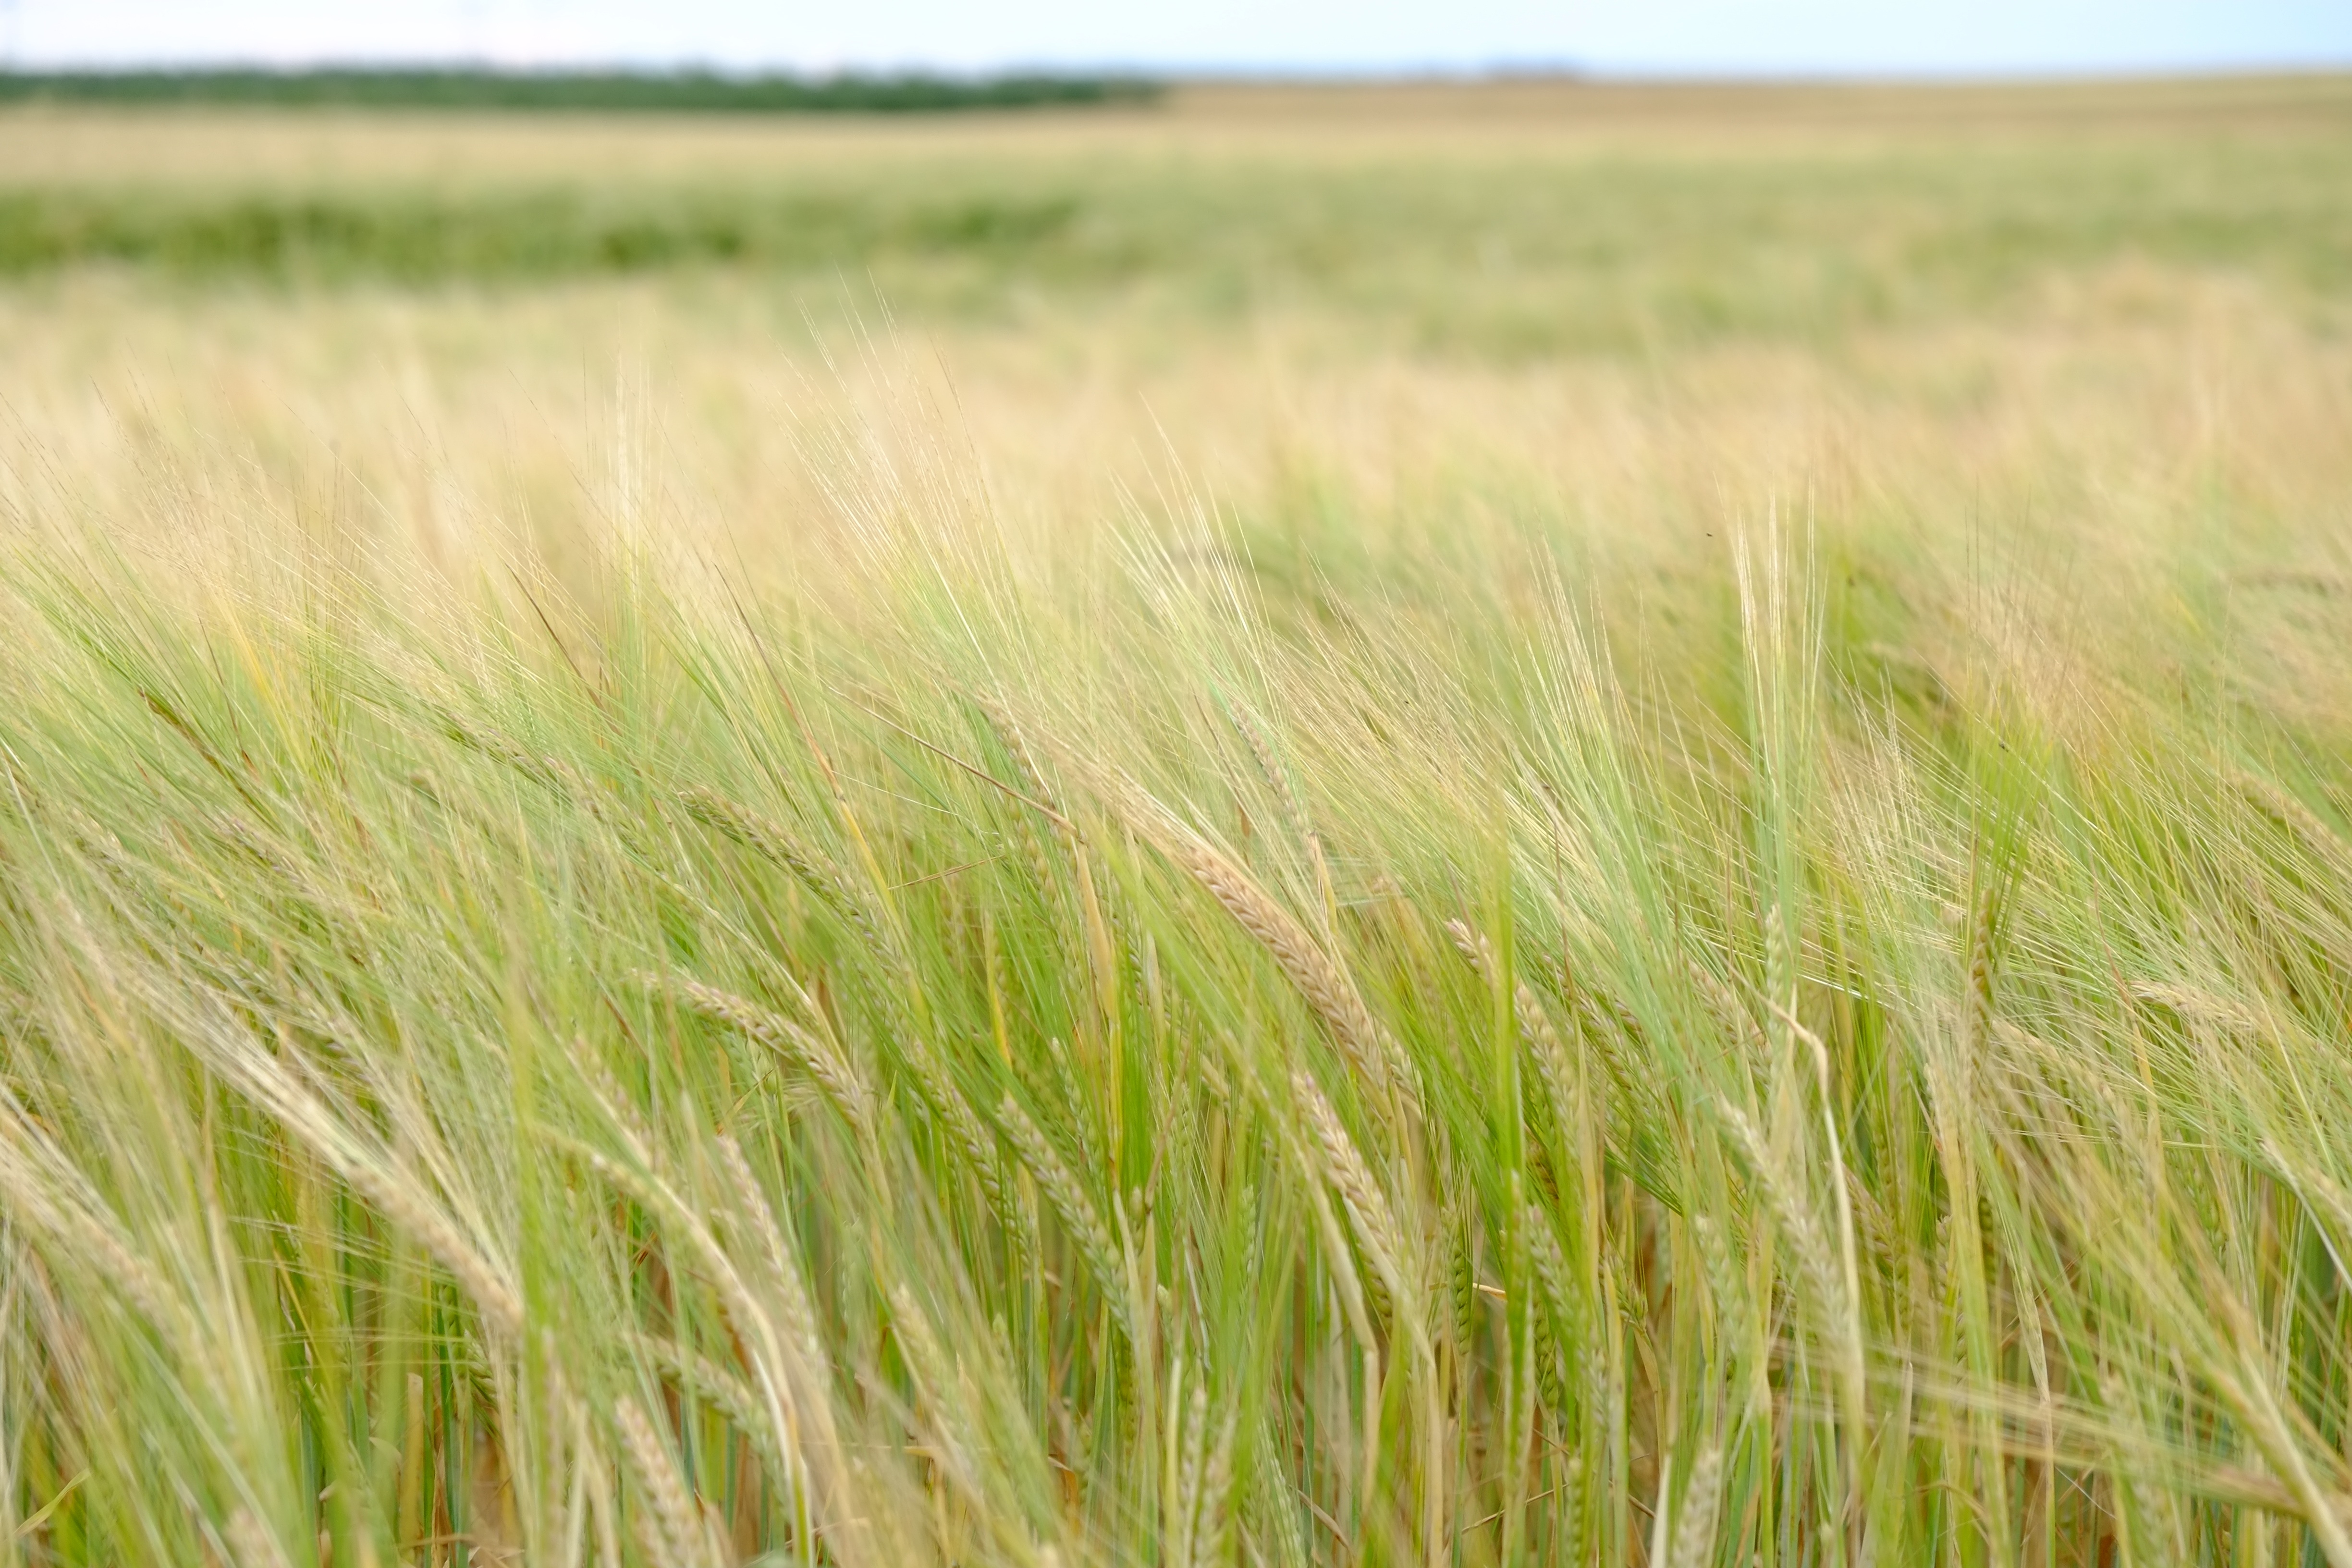
nature, grass, plant, field, lawn, meadow, barley, wheat, grain, prairie, summer, food, green, crop, pasture, soil, agriculture, close, plain, spike, cereal, grassland, rye, cornfield, cereals, ecosystem, immature, steppe, field crops, awns, paddy field, flowering plant, halm, commodity, barley field, nourishing barley, triticale, hordeum, grass family, land plant, food grain, einkorn wheat